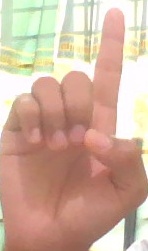
ASL sign: D